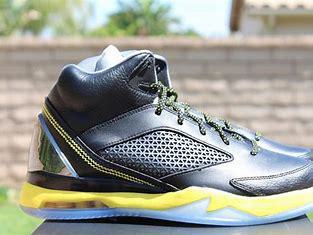
Brand: Jordan
Model: Future